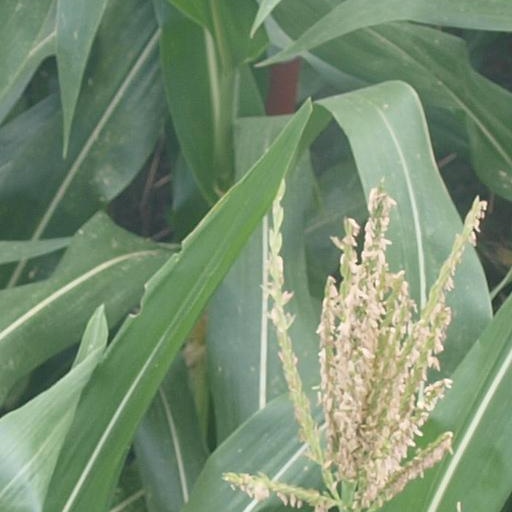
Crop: maize; corn